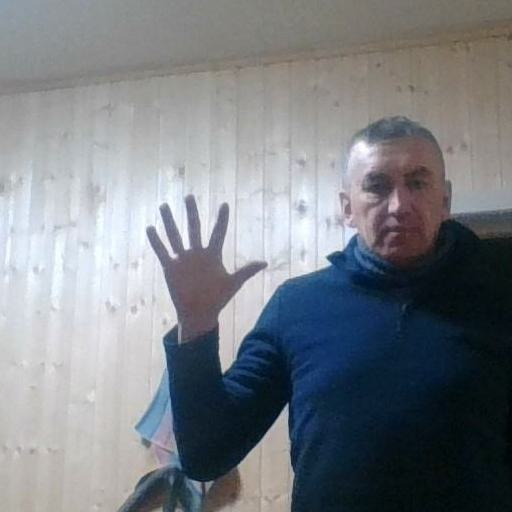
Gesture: palm